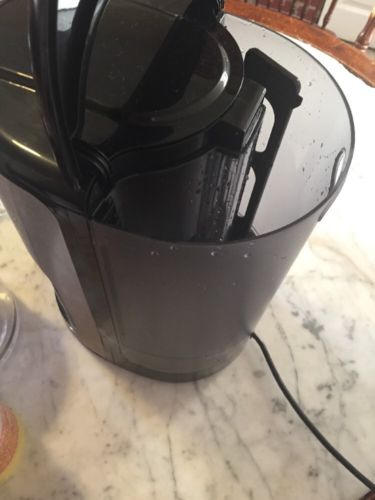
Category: coffee maker